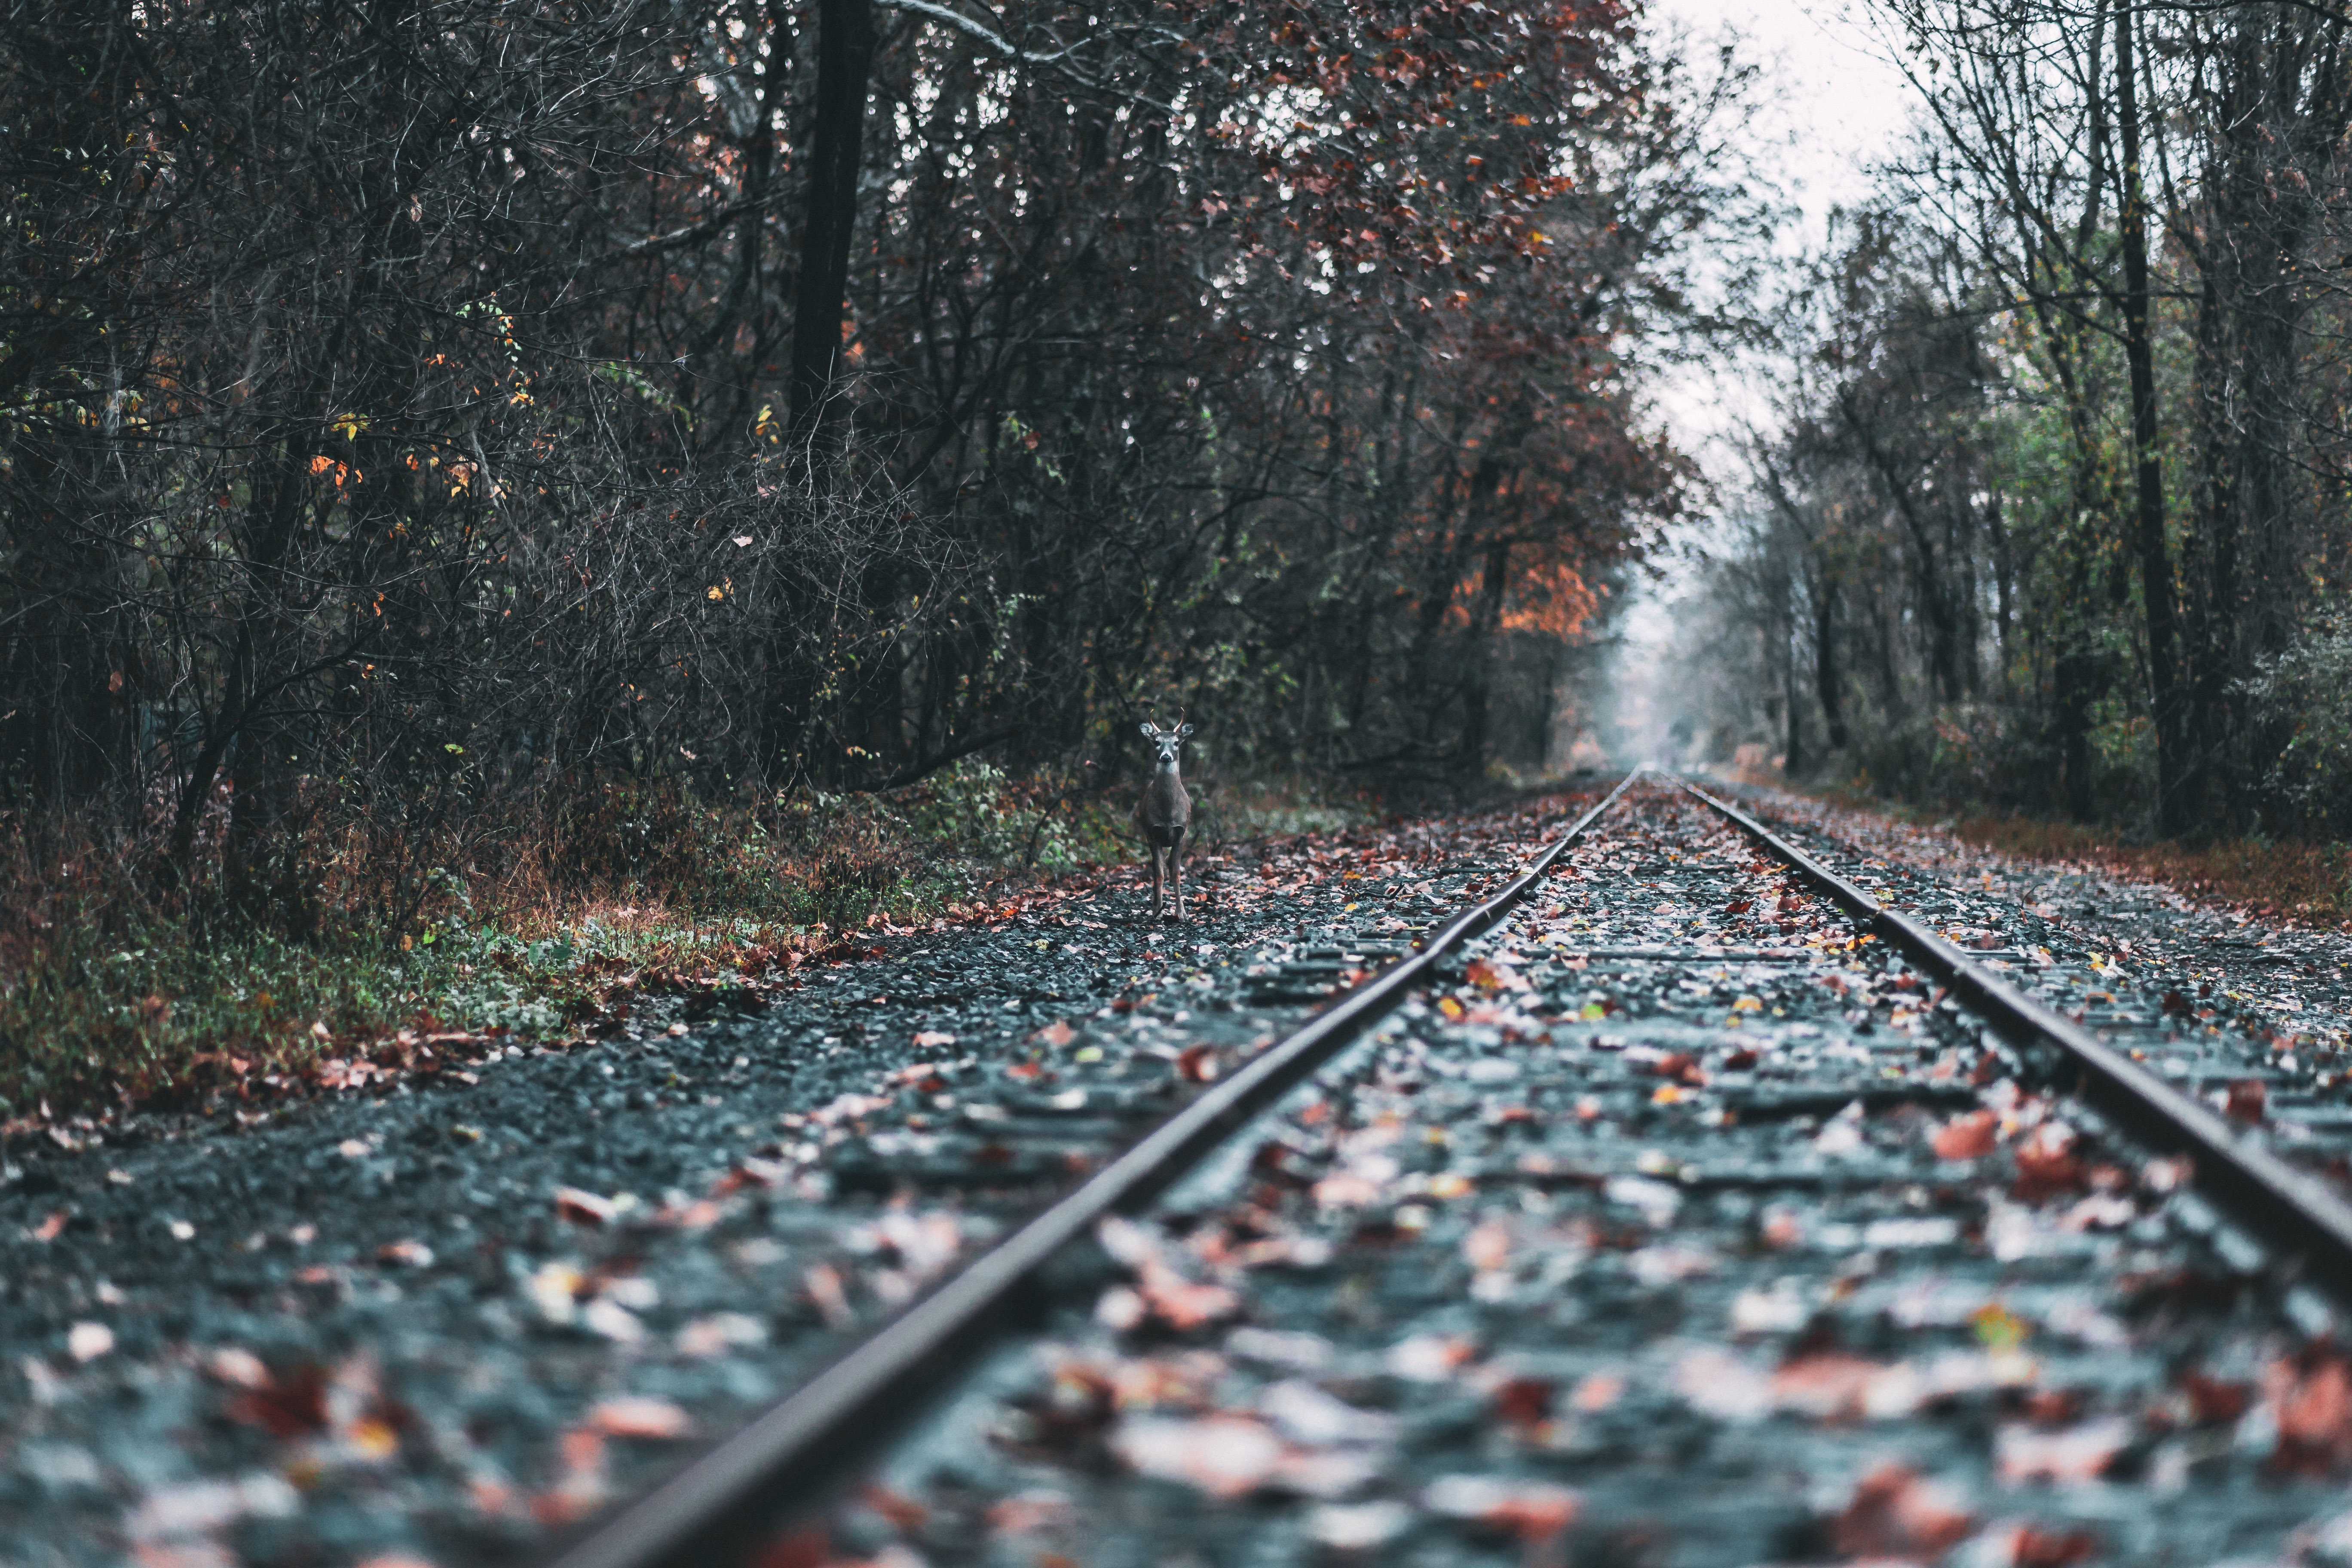
track, transport, leaf, tree, railway, natural environment, thoroughfare, forest, autumn, branch, woody plant, sky, woodland, wood, plant, grass, train, vehicle, deciduous, landscape, nonbuilding structure, rolling, metal